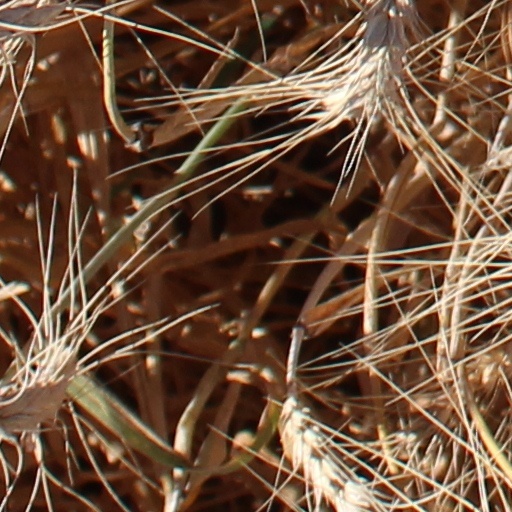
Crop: wheat